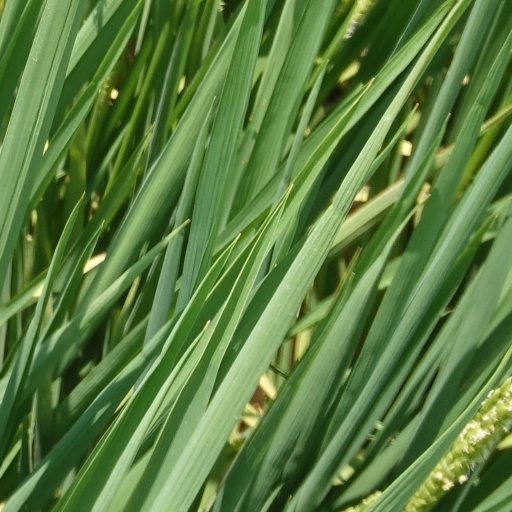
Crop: rice